Hickory Grove (Romney, West Virginia)

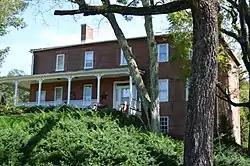
Front of the house

Hickory Grove is a historic home located near Romney, Hampshire County, West Virginia. It was built in 1849, and is a three-story, red brick dwelling. It sits on a stone foundation and has a hipped, standing-seam metal roof with four large brick chimneys. The front facade features a Greek Revival style trabeated entrance. The north section was built in 1892, and replaced an earlier log structure.